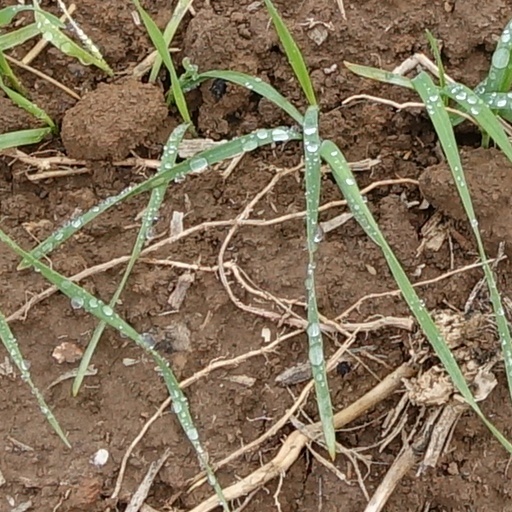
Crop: wheat